Rail transport in Iceland

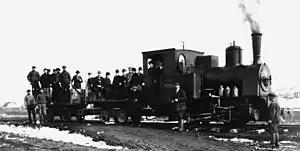
Workers with the locomotive Minør

Iceland's first railway accident was on the Reykjavik Harbour Railway. Records at the Árbær Museum show that both locomotives were involved in accidents between the two world wars. "Pioner" was deliberately derailed by vandals, who placed a chain across the track and weighted down its two sides with rocks. They later claimed that they were testing the locomotive's performance, because it had already survived their previous experiments of placing coins and planks on the track. "Minør" was involved in a genuine accident when a section of track gave way beneath the engine. That was later found to have been caused by rotten wooden sleepers supporting that section of track.